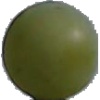
Label: Grape White 4